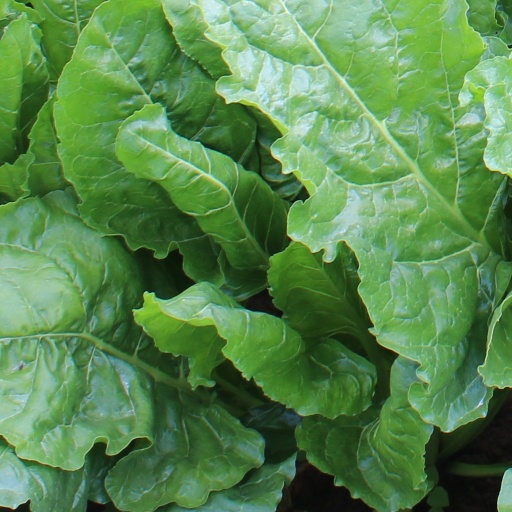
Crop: sugar beet